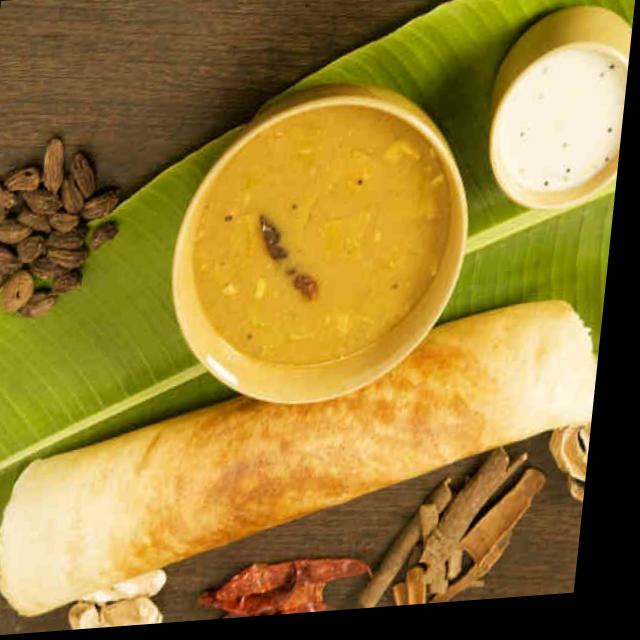
Dish: masala_dosa